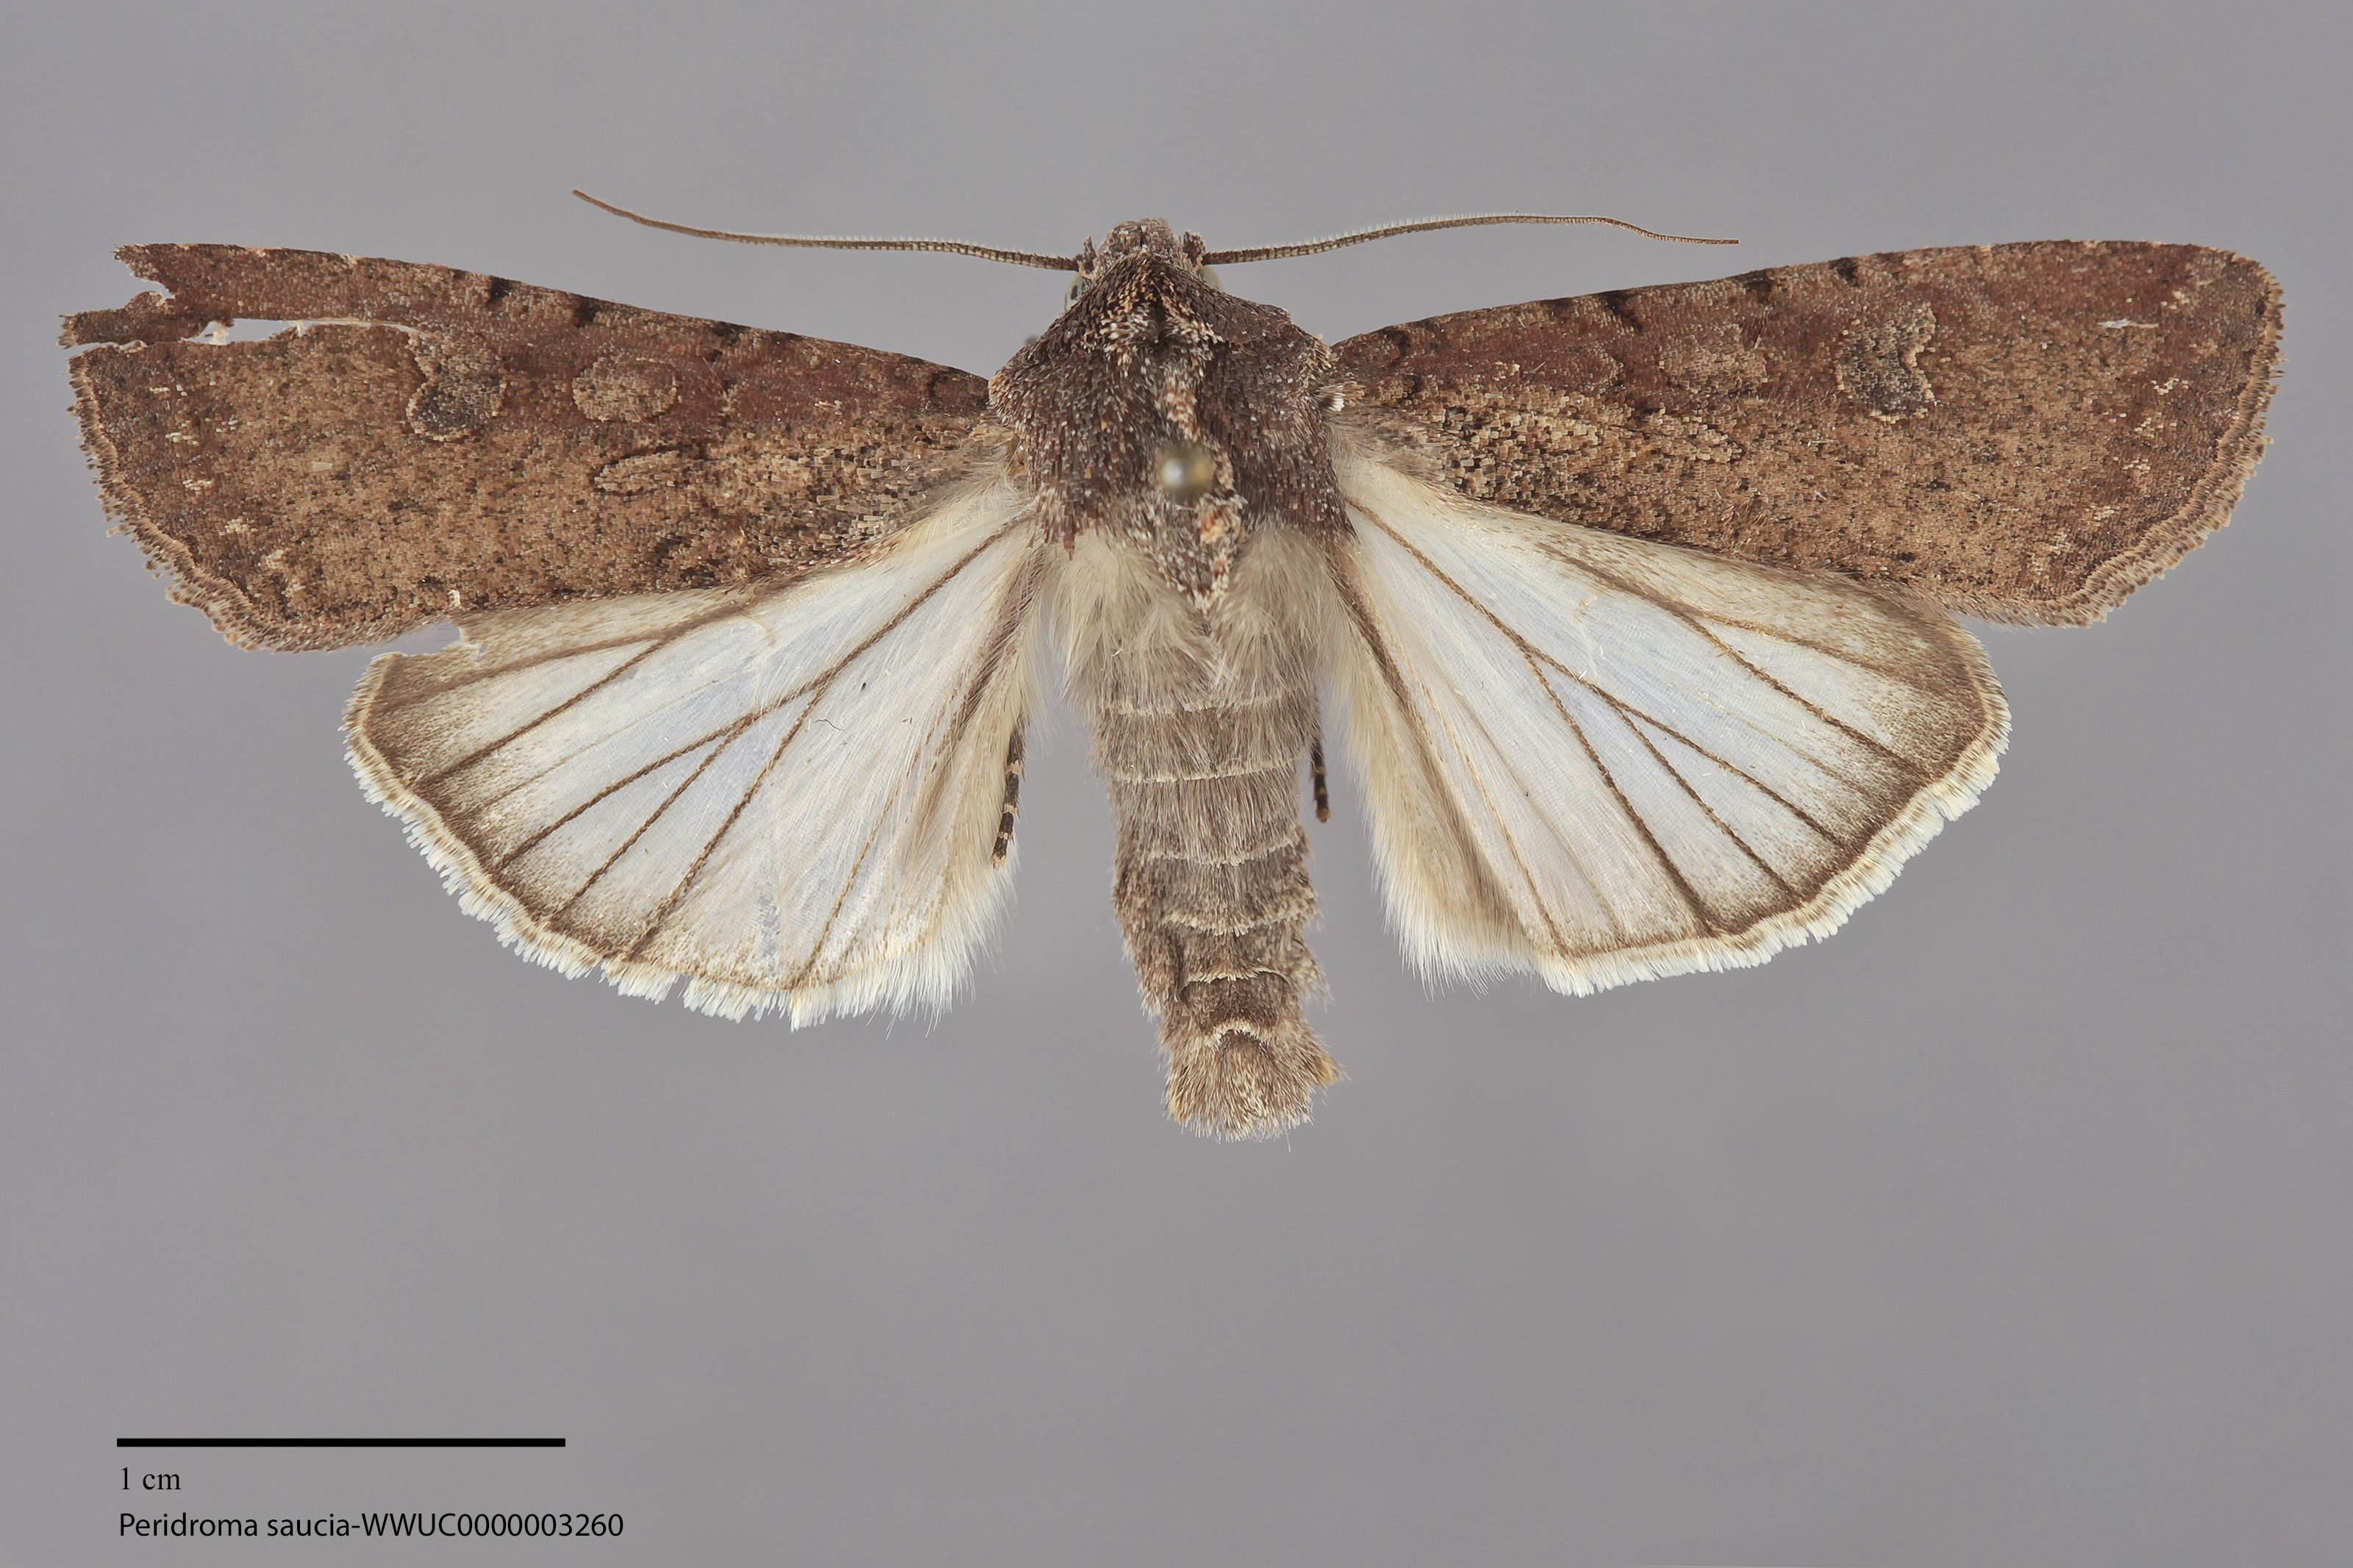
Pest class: cutworms